Frank Hann

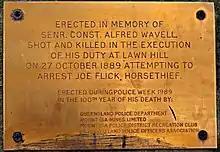
Memorial plaque in honour of Senior Constable Alfred Wavell

The Hann family with Richard Daintree and two others took up several holdings along the Clarke River, a tributary of the Burdekin River. The properties included Lolworth, Maryvale and Kangerong Stations. The young Hann boys grew up handling cattle and when their father died in January 1864, followed by their mother in June the same year, they assumed responsibility for the family's share of the properties. Frank became manager of Lolworth prior to turning 20 years old. By 1875 he had done well enough to stock Lawn Hill Station with wild cattle, and for twenty years made a business of supplying cattle to widespread goldfields throughout Queensland and the Northern Territory. In 1881 he acted as a guide on a survey for a proposed transcontinental railway in northern Queensland. He discovered deposits of silver and lead in the Lawn Hill area, but commercial operation of the finds did not occur until 100 years later, leading to the present name of Century Mine.